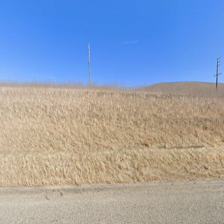
Label: streetView